El Seibo, Dominican Republic

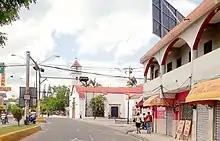
El Seibo. Dominican Republic streets.

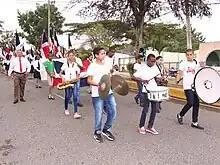
School students in El Seibo, Dominican Republic.

In the municipality there has been a factory for more than 100 years that produces a refreshing drink called mabí, made from the stem of a plant called Indian bejuco and cane sugar. It is currently the second cocoa-producing province, it is estimated that it produces about 132,000 quintals of cocoa per year, which contributes significantly to the economy of its municipalities. Another agricultural line of great impact is dual-purpose livestock (meat and milk). According to statistics from the Adolfo Mercedes breeders' association, meat production is around 3.2 million kilos per year and milk production is around 45.6 million kilos. liters per year.